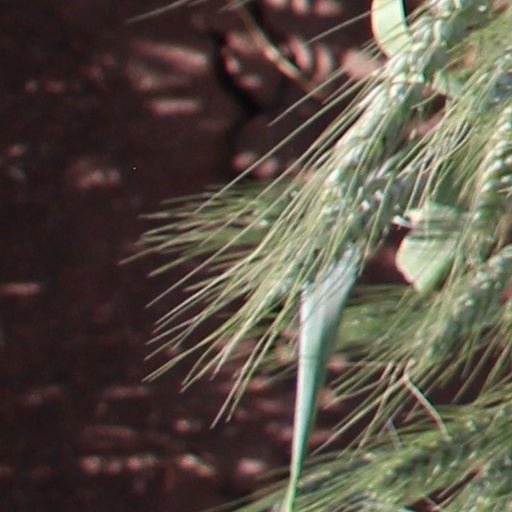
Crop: wheat